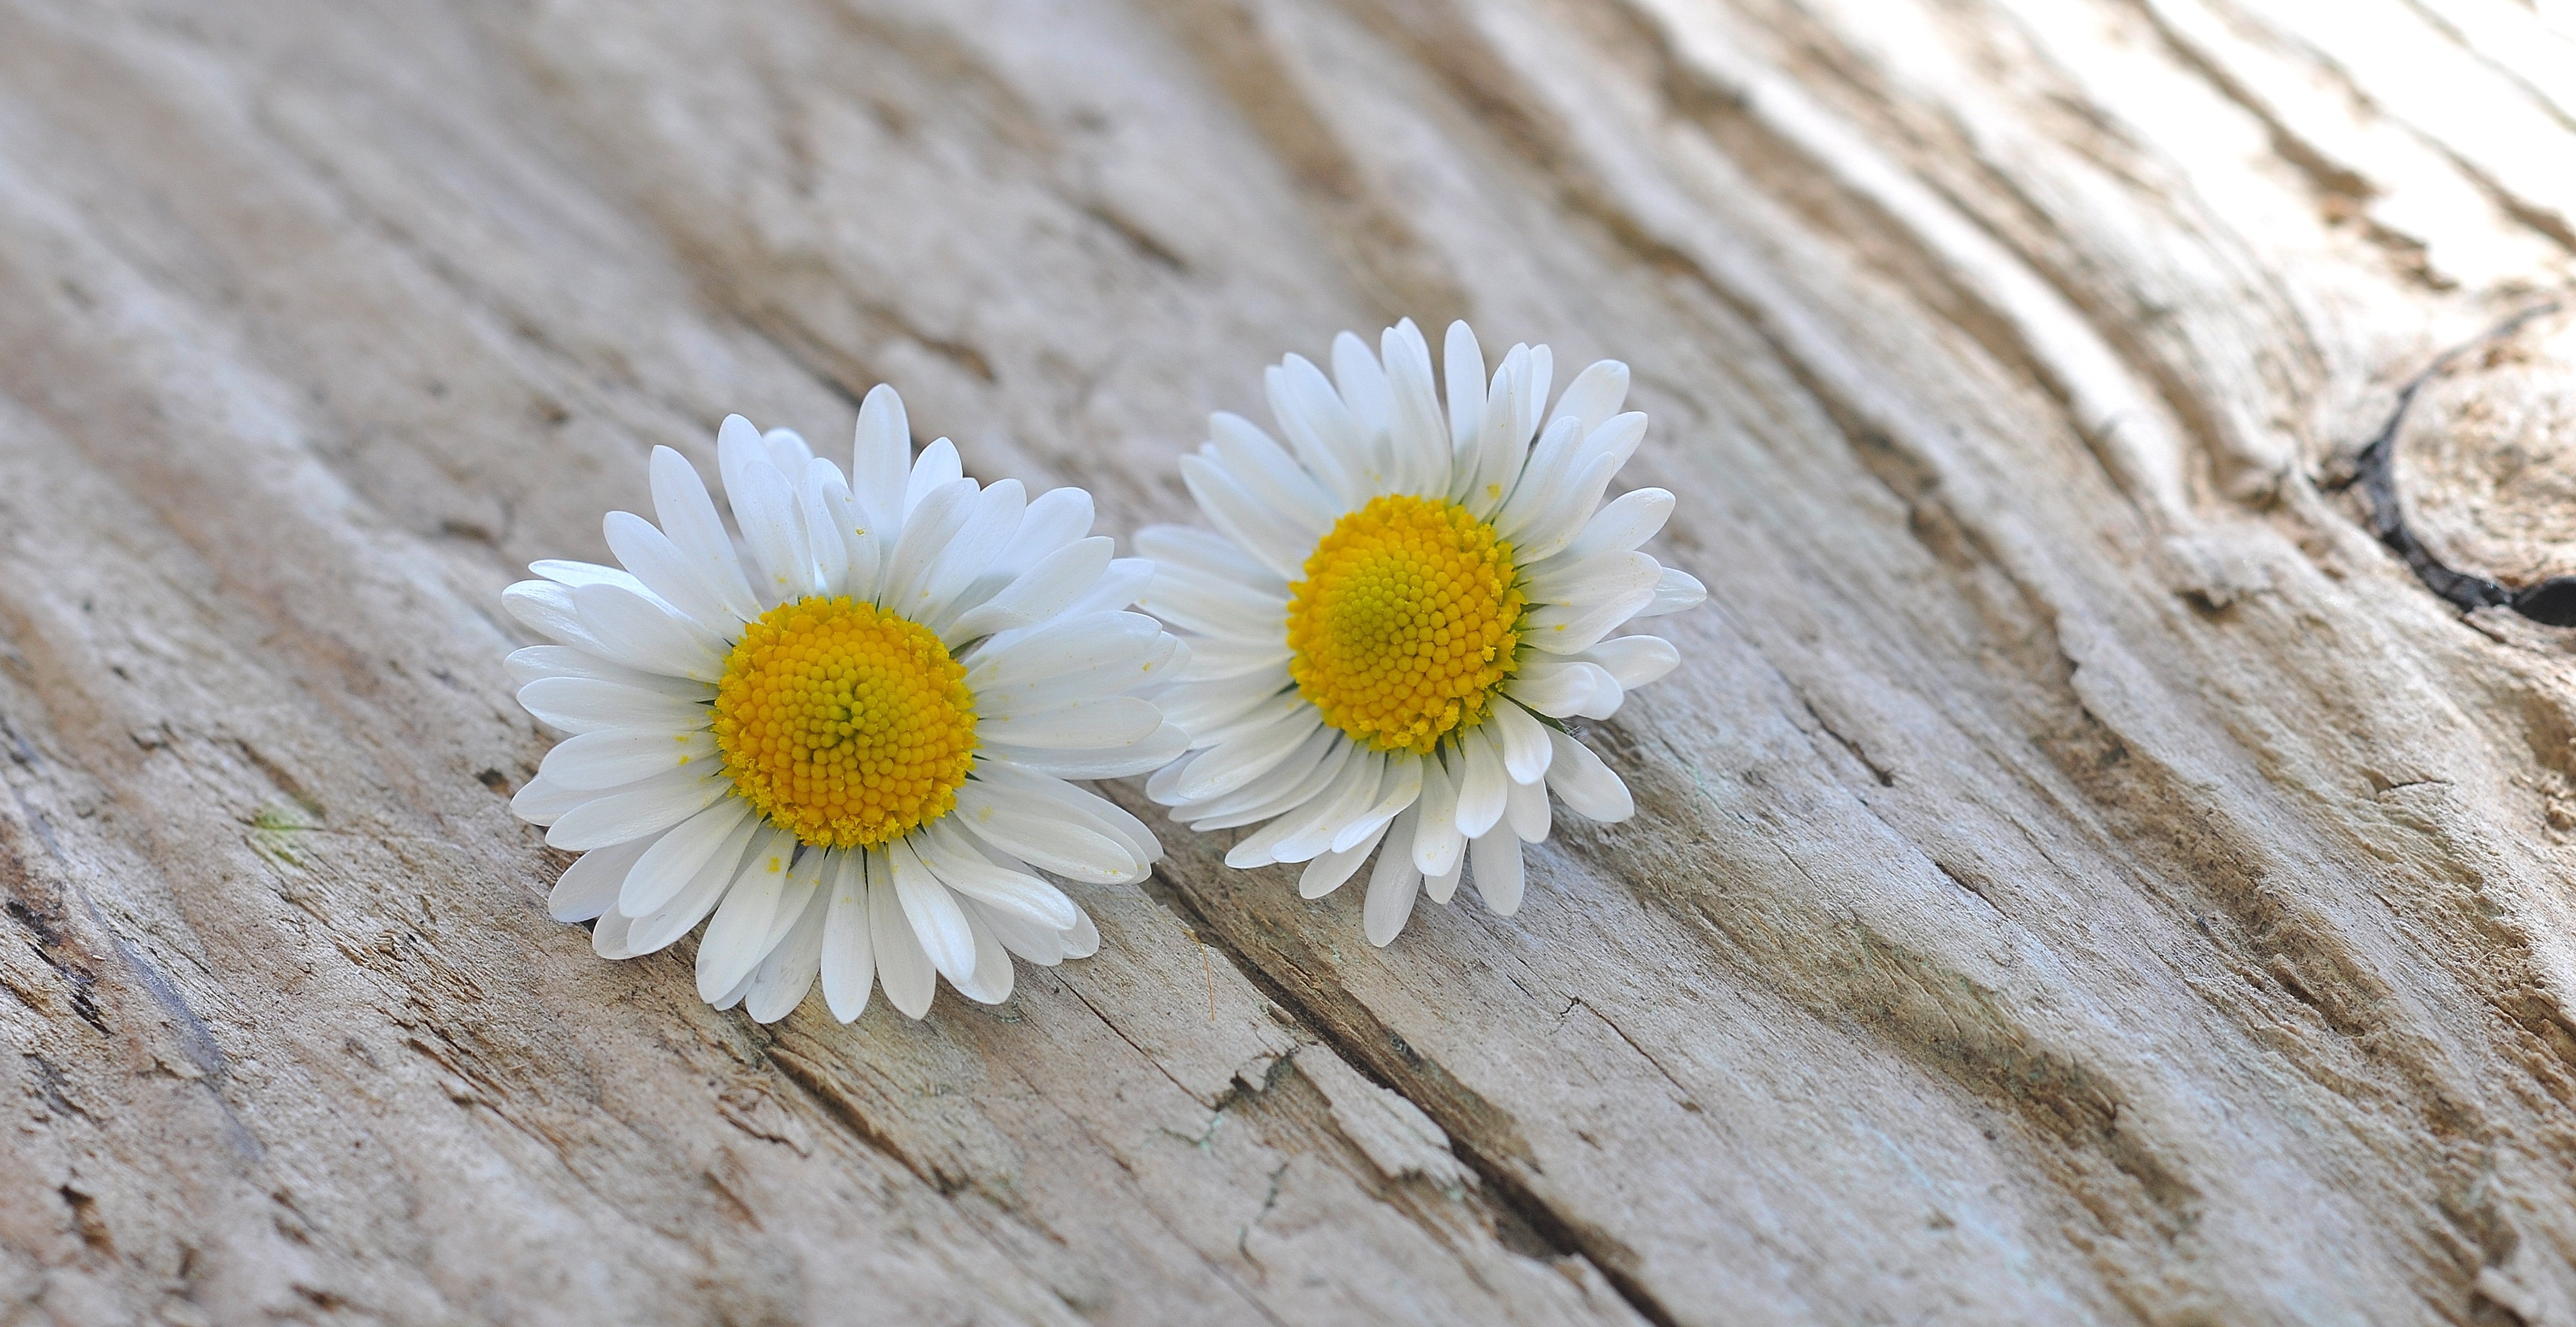
nature, branch, plant, wood, white, leaf, flower, petal, daisy, botany, yellow, close, flora, wildflower, flowers, close up, macro photography, flowering plant, daisy family, oxeye daisy, land plant